Drill Dozer

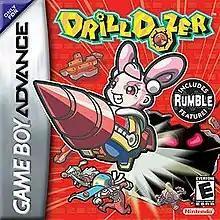
North American box art

Drill Dozer is a platform video game developed by Game Freak and published by Nintendo for the Game Boy Advance. The game was released in 2005 in Japan, and in 2006 in North America. It was not released in Europe until it was released for the Wii U's Virtual Console in 2016 with rumble support. It is one of only two Game Boy Advance games to include force feedback, the other being "". It received positive reviews on release, and is now often considered one of the best Game Boy Advance games of all time.